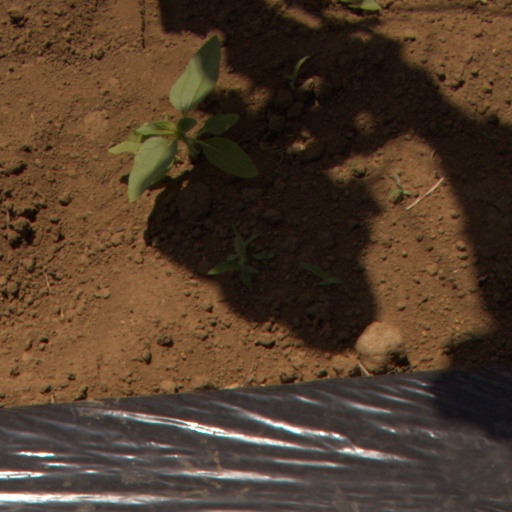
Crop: Jerusalem artichoke